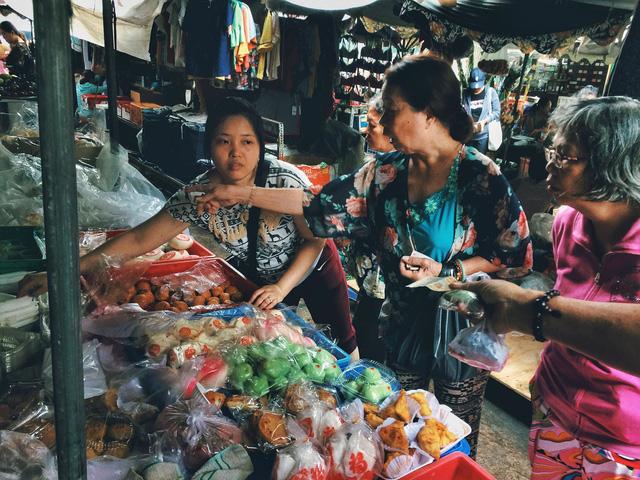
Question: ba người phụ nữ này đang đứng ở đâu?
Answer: đang đứng ở sạp hàng bán bánh